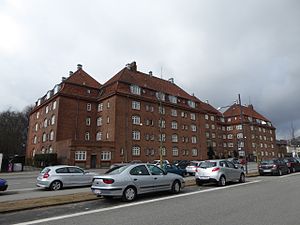
Arbejderhjemmet Fredenshus
Arbejderhjemmet Fredenshus på Øster Allé.
Arbejderhjemmet Fredenshus er et boligkompleks på Øster Allé 25 på Østerbro i København opført 1914-1915 af Foreningen til Lærlinges Uddannelse og tegnet af Søren Lemche. Murermester var Andreas Wildt.